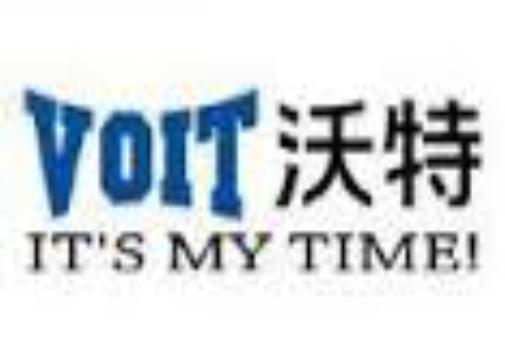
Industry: Clothes